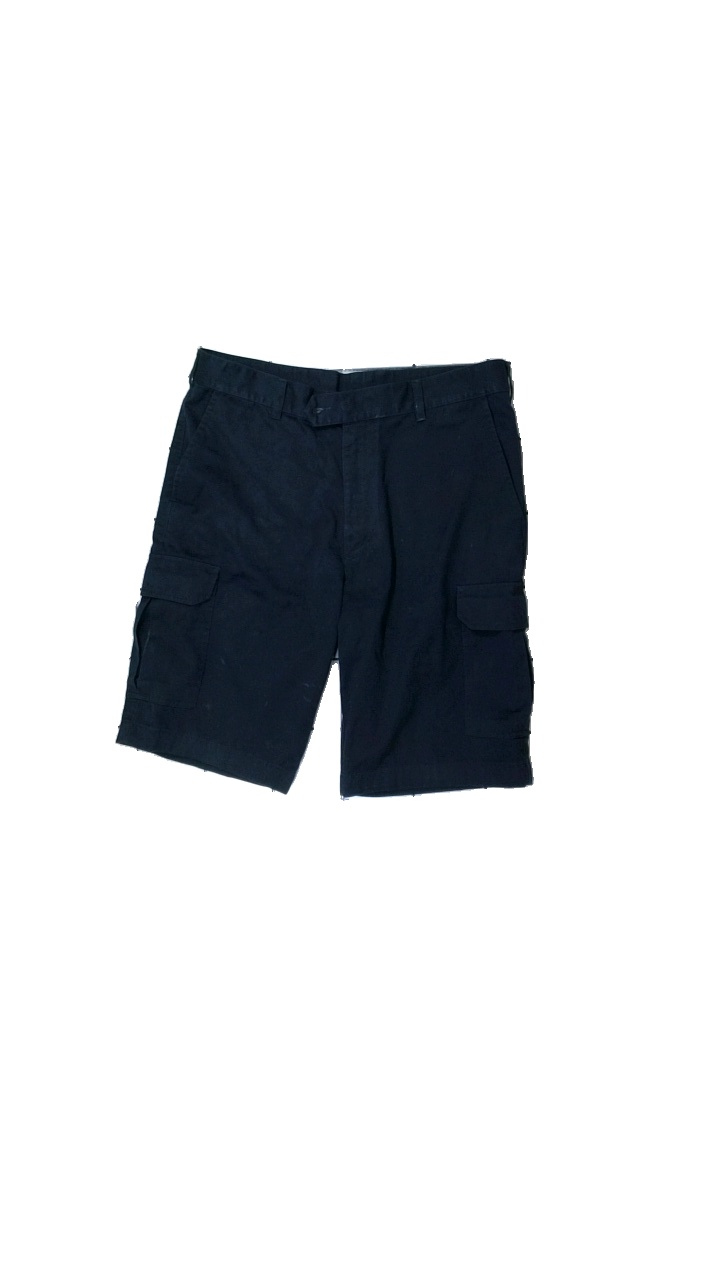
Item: Shorts (Men)
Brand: Rappson (gubb)
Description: mörk blåa shorts
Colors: Blue
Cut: Regular
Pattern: Logo print
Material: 100% bomull
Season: All
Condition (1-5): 3
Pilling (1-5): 4
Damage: luddigt
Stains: Minor
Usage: Export
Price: <50